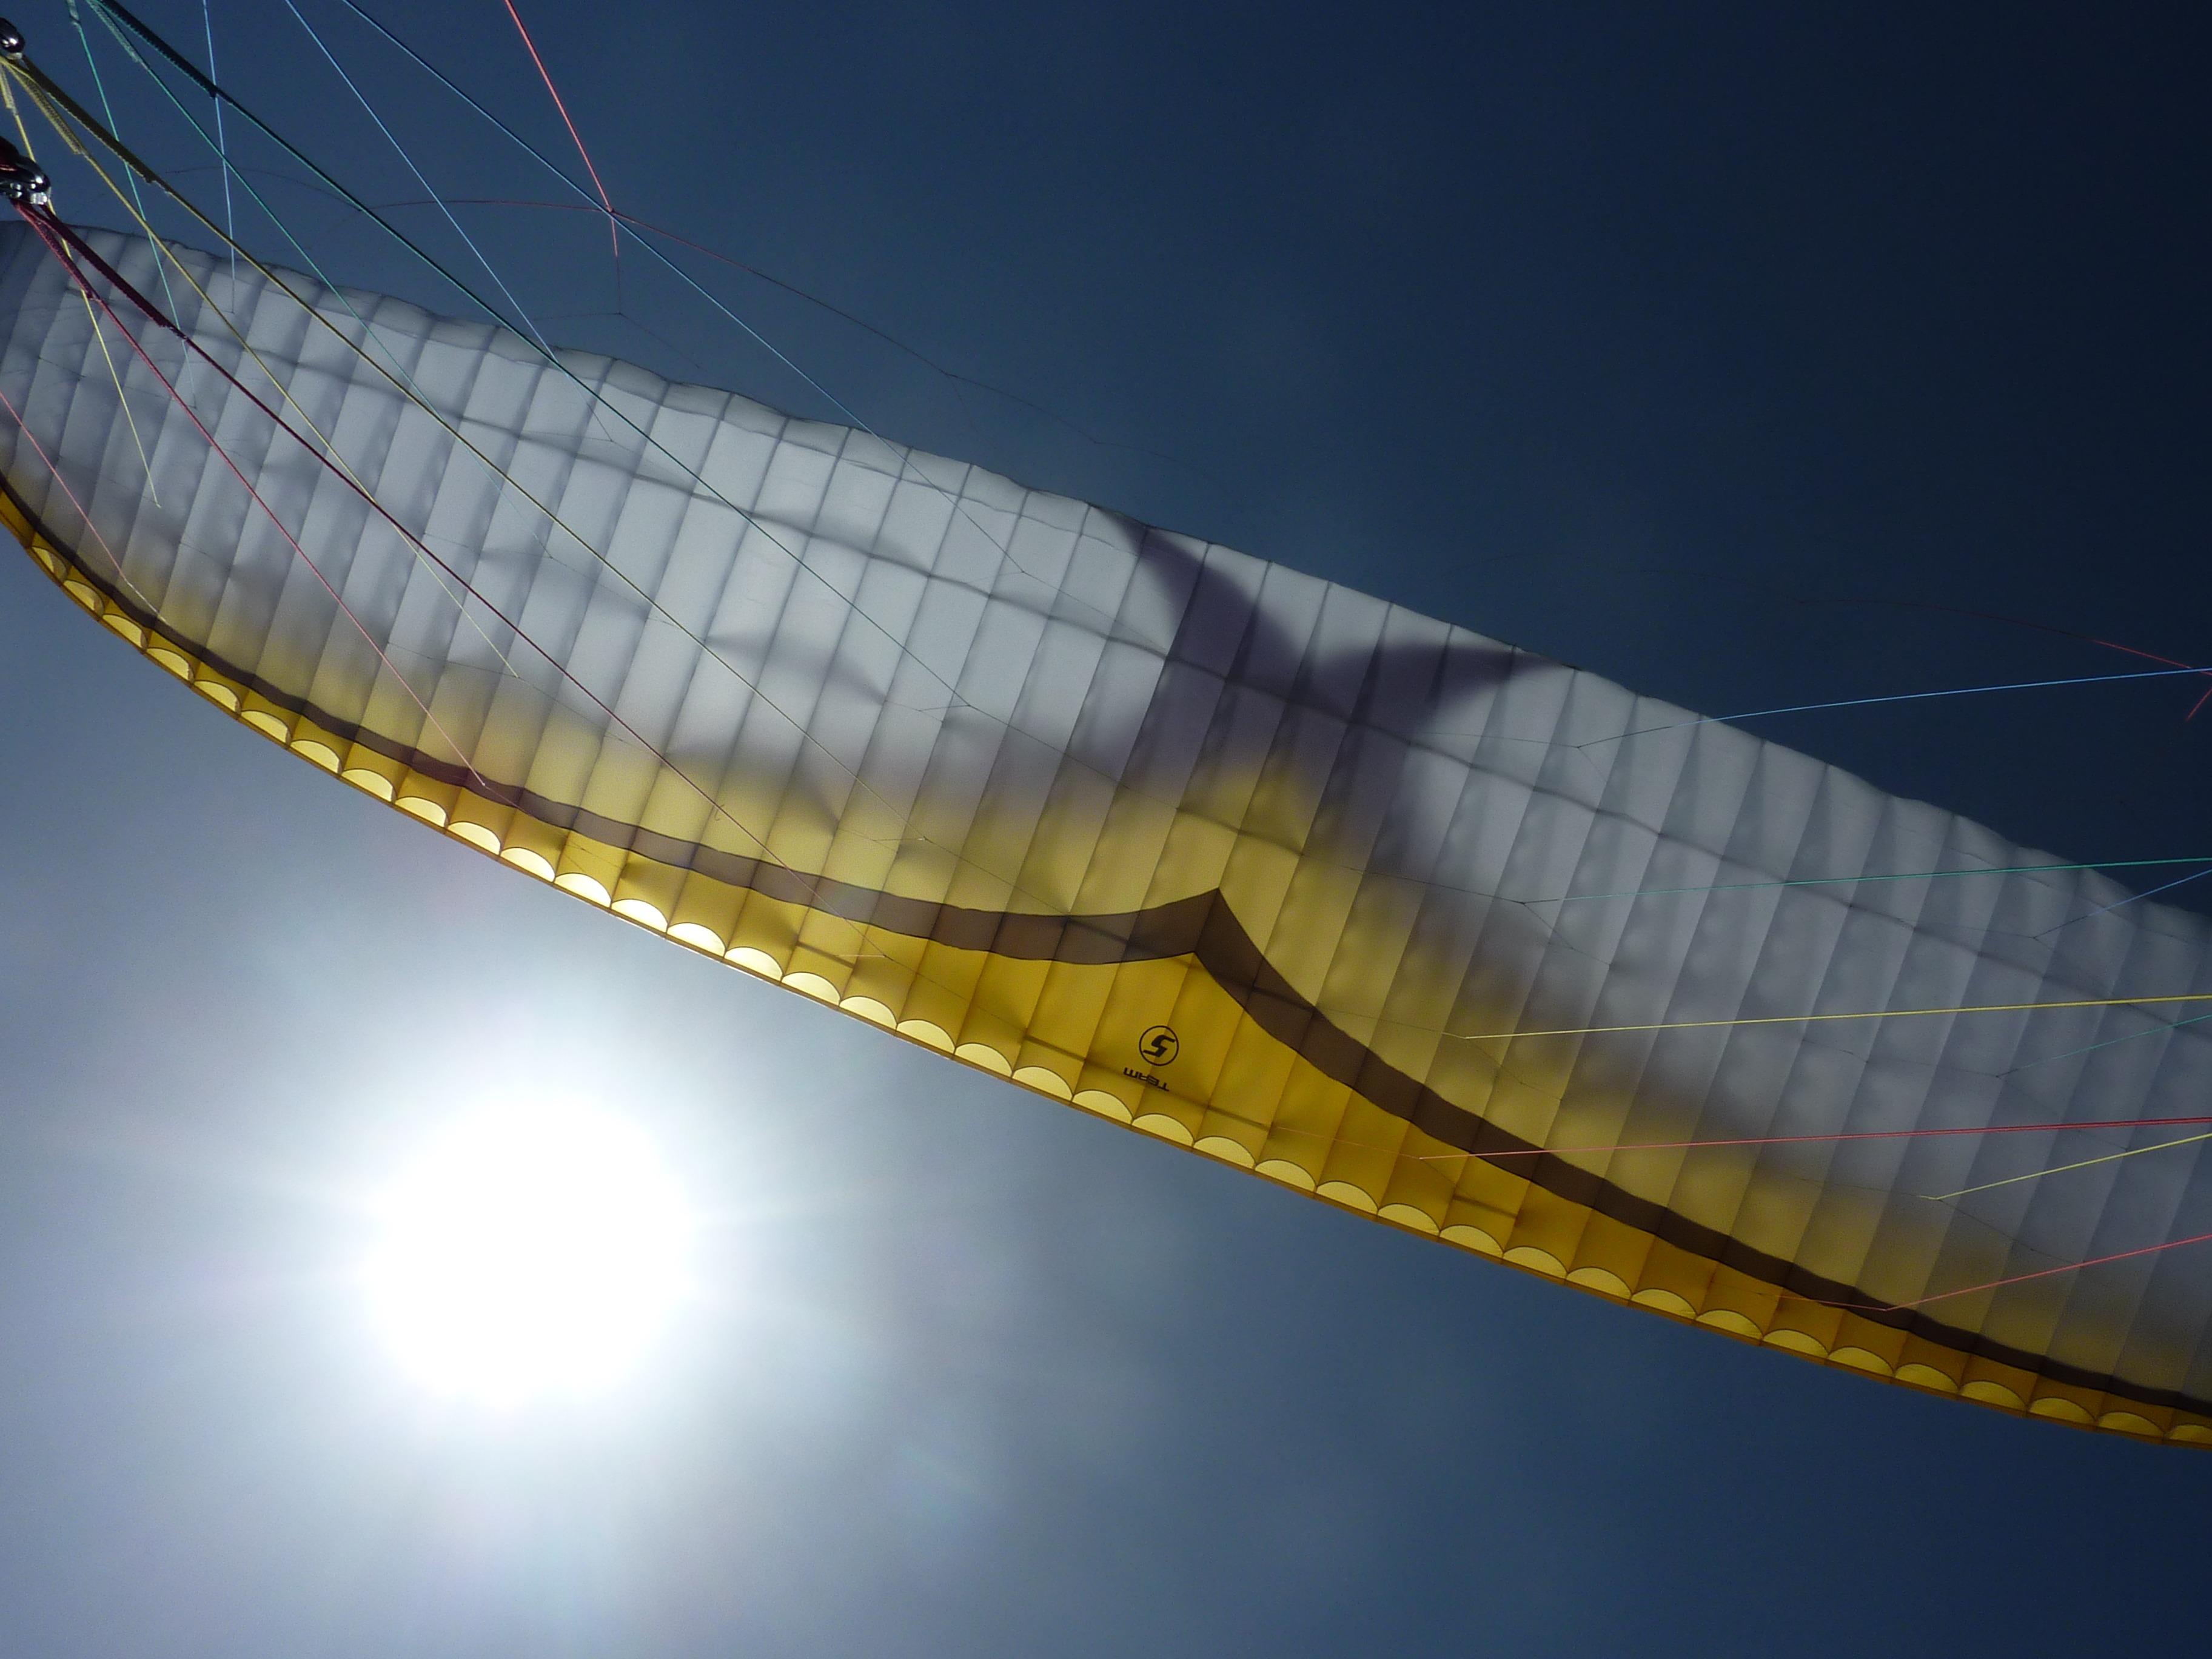
screen, wing, sky, sun, line, reflection, flight, blue, extreme sport, parachute, paragliding, canvas, air sports, atmosphere of earth, windsports, team 5